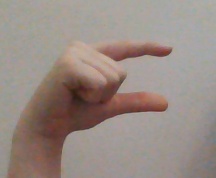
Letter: dal